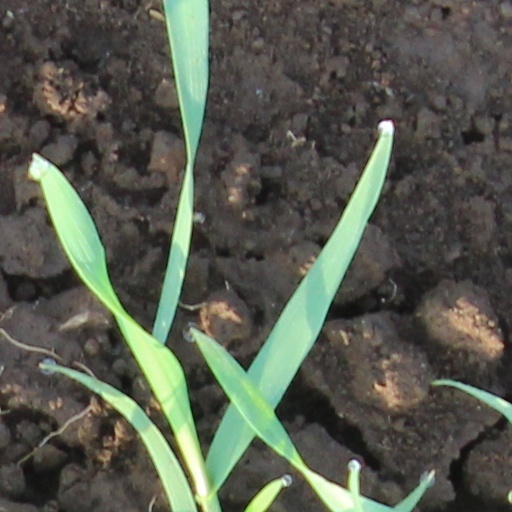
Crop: wheat